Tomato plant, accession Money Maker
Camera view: vertical (180 deg); turntable rotation: 0 degrees
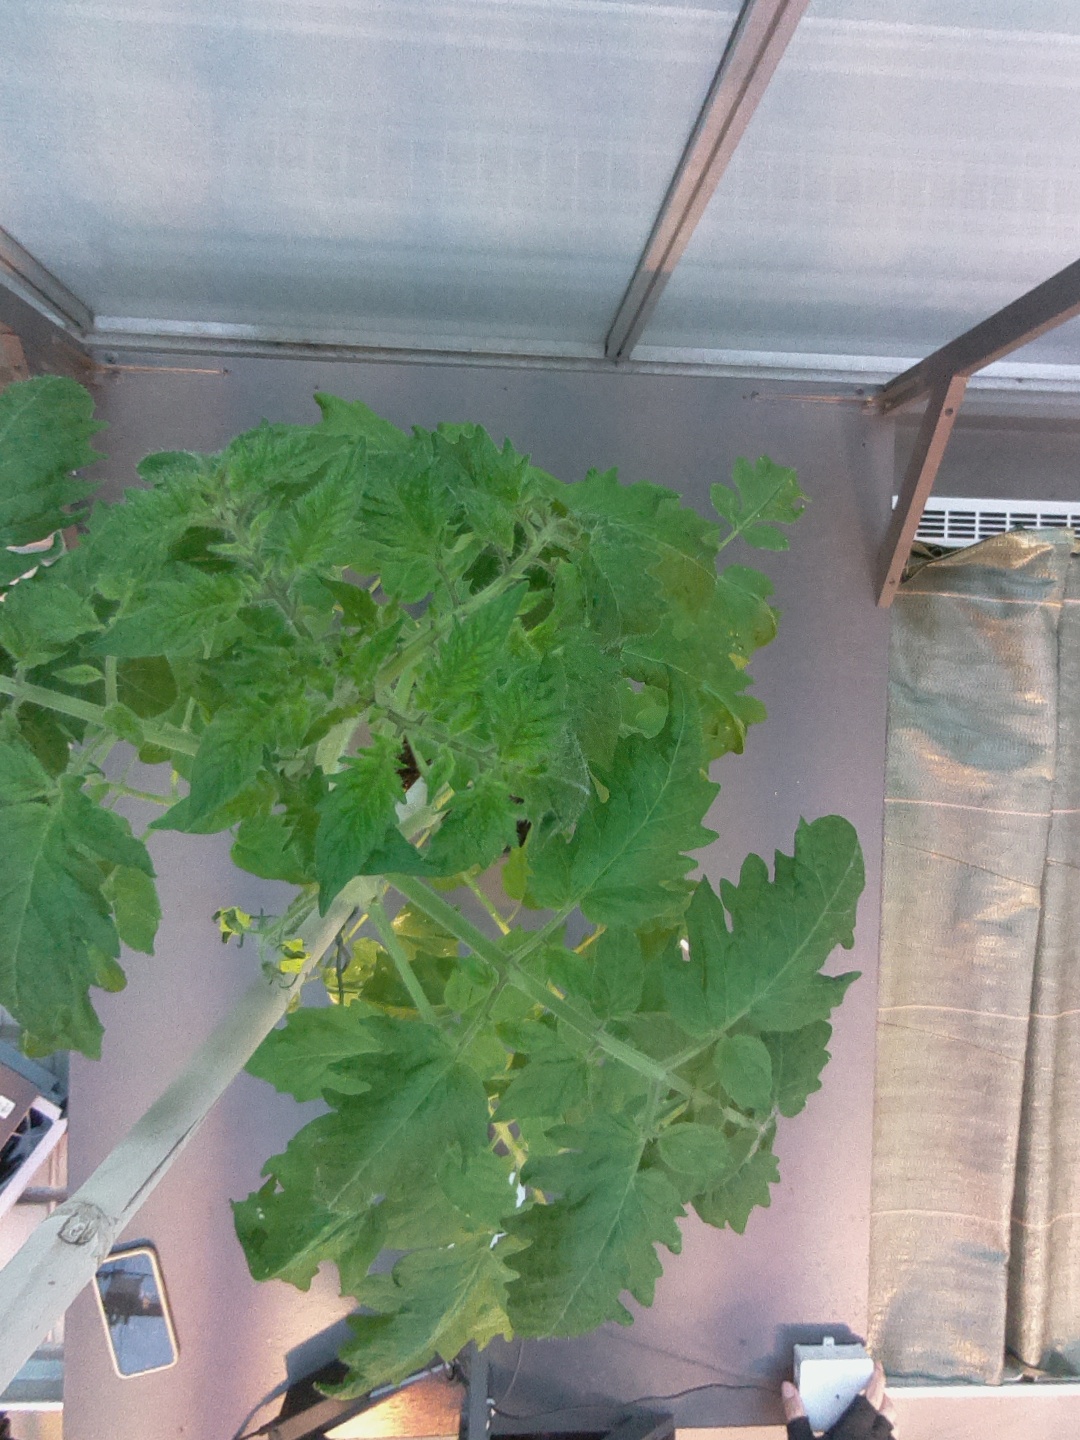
BBCH growth stage 64: 40%-50% of flowers open